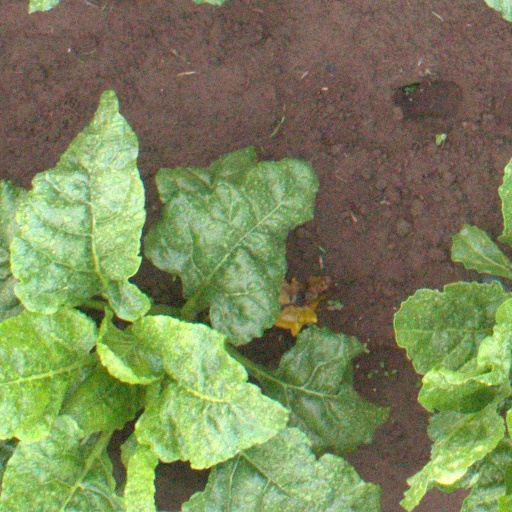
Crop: sugar beet